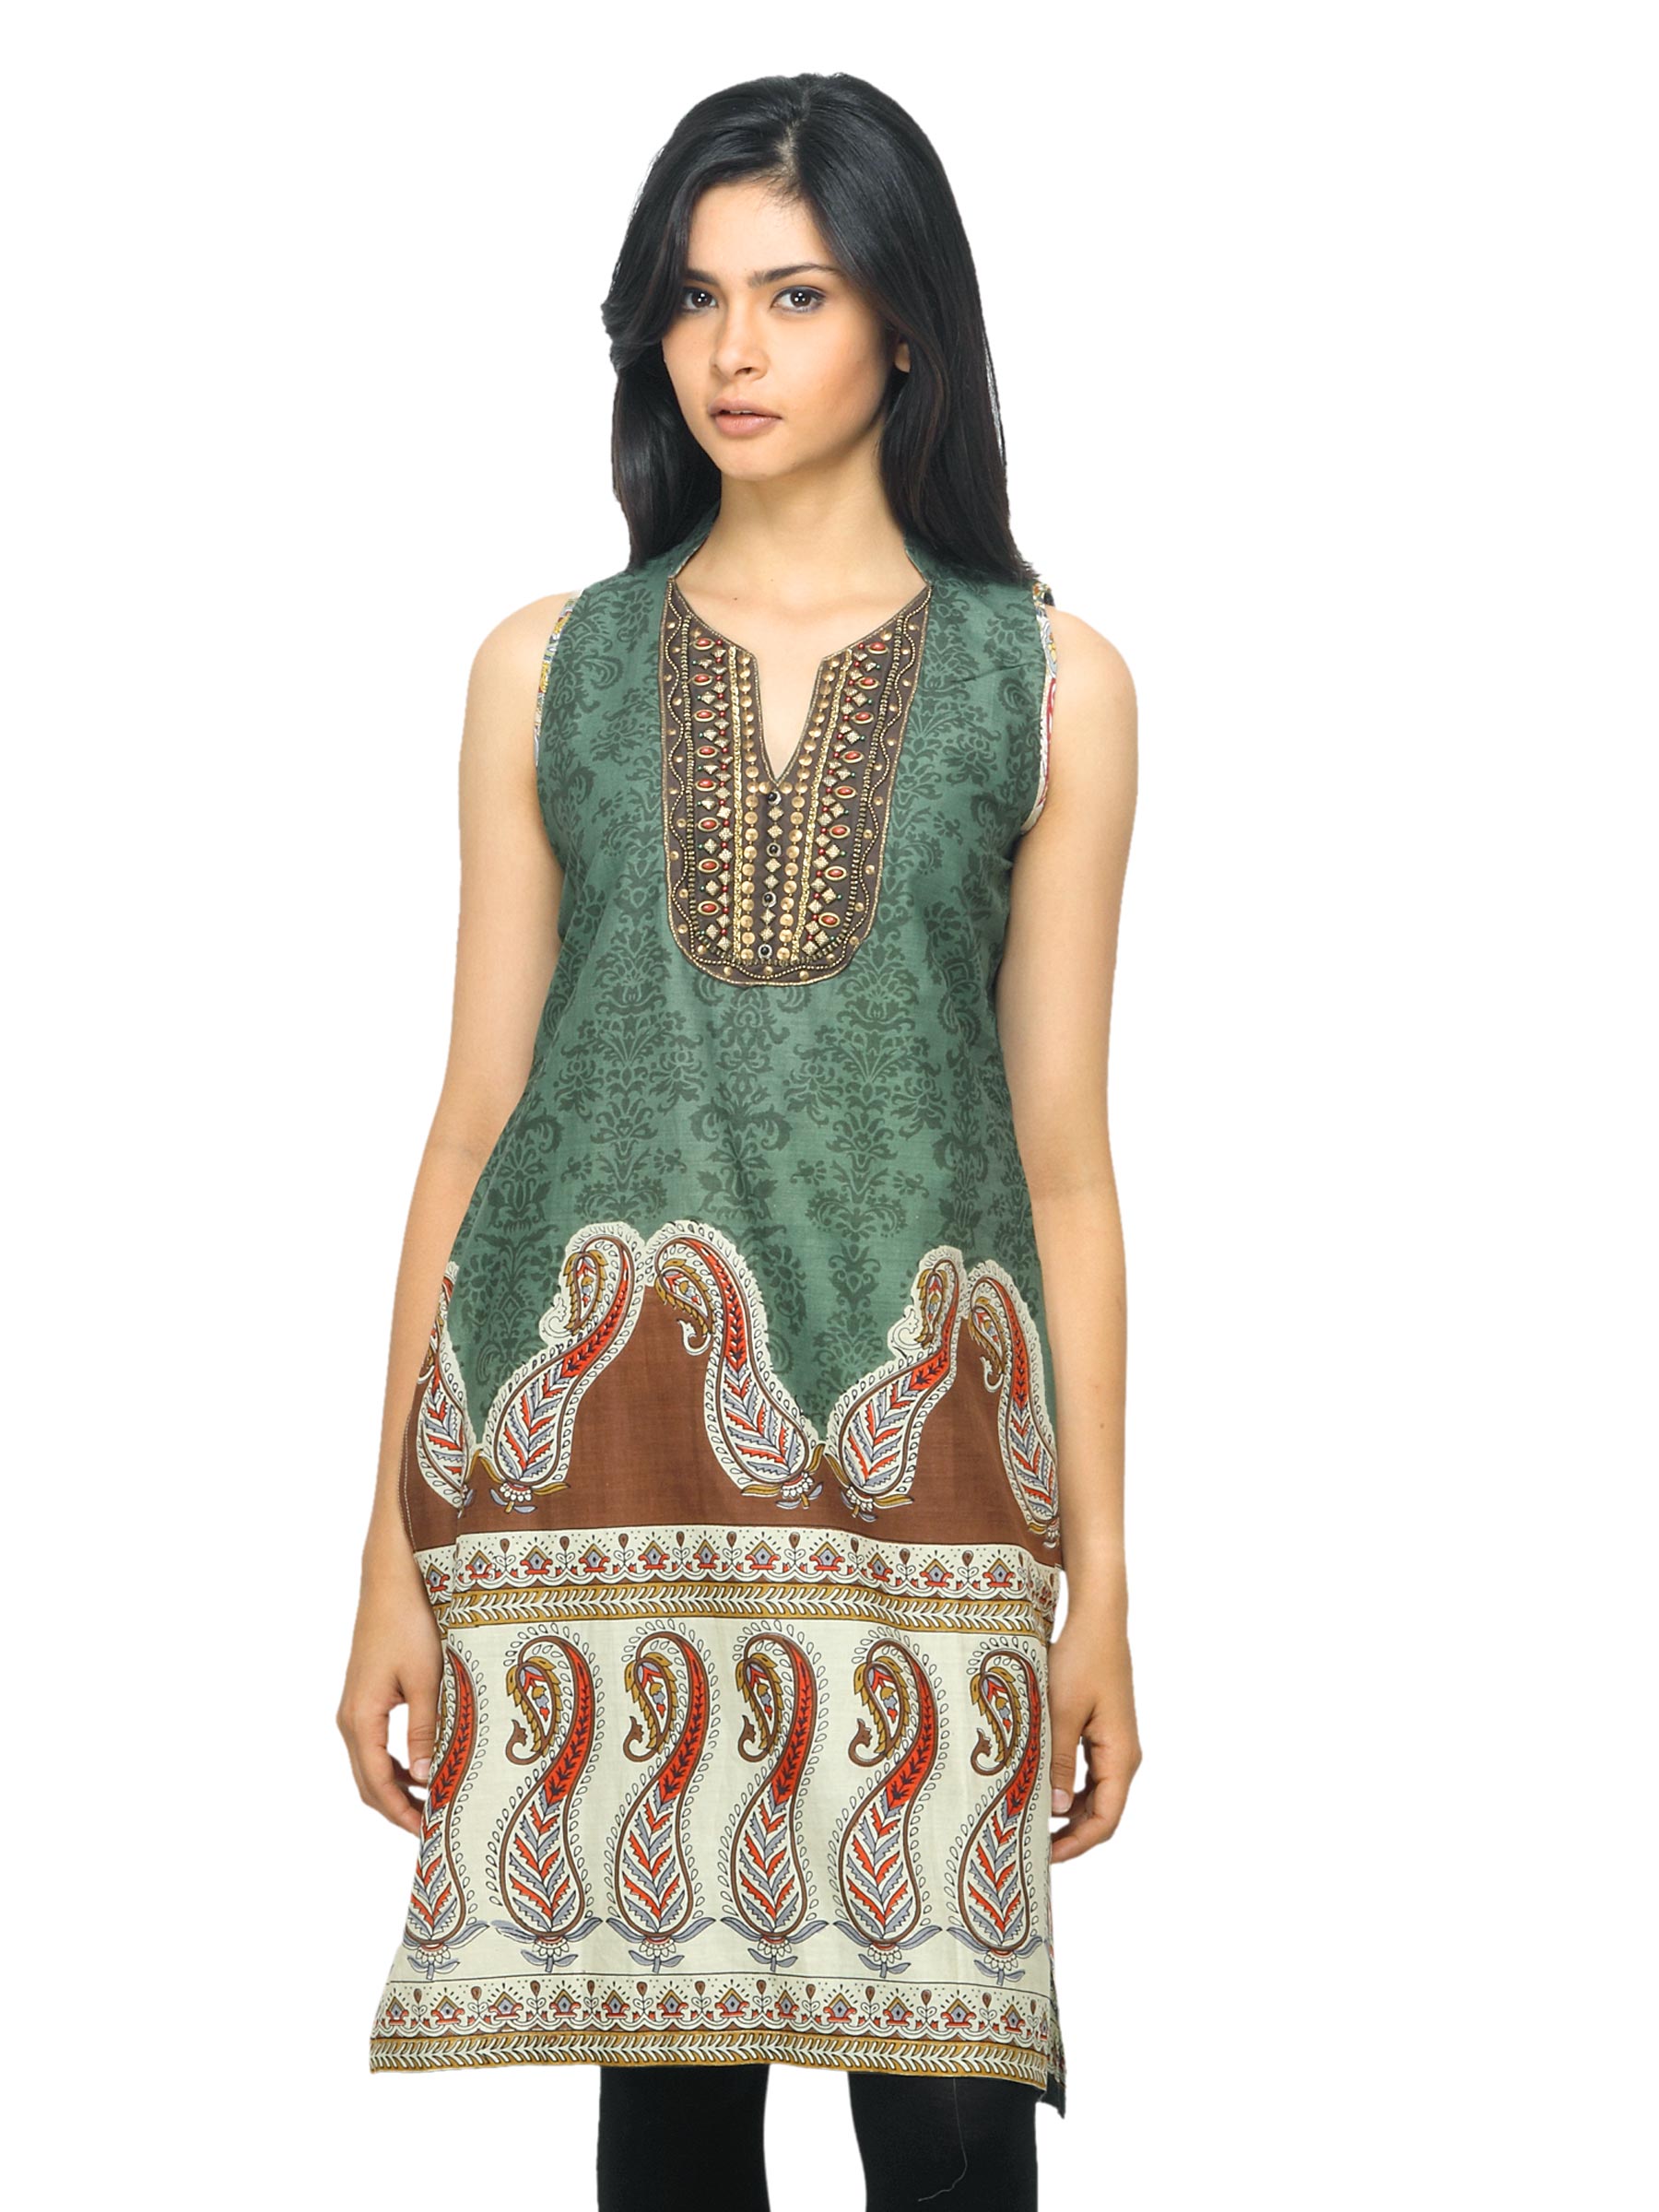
Aneri Women Green Kurta
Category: Apparel / Topwear / Kurtas
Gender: Women
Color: Green
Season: Summer 2012
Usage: Ethnic